Barry Hoban

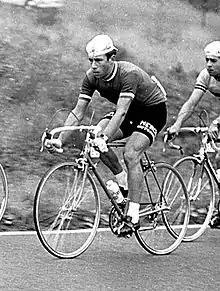
Hoban at the 1966 UCI Road World Championships

Barry Hoban (5 February 1940 – 19 April 2025) was an English professional cyclist who rode during the late 1960s and early 1970s. He formerly held the record for the most stage wins in the Tour de France by a British rider, winning eight between 1967 and 1975. He was also the first Briton to win two consecutive stages of the Tour (a feat matched by Mark Cavendish in 2008, twice in 2009 and once in 2010, and by Geraint Thomas in 2018).